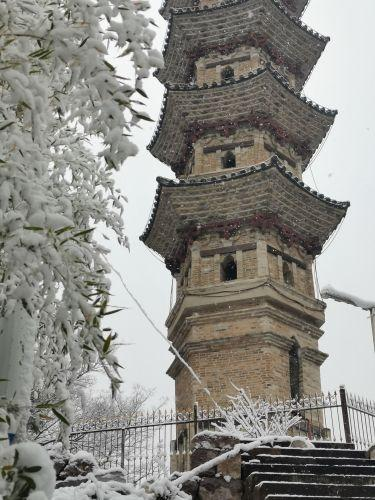
地标名称：福应塔
所在城市：台州市·仙居县